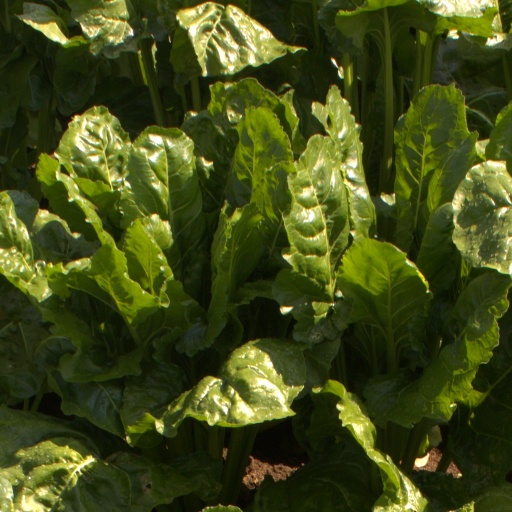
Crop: sugar beet